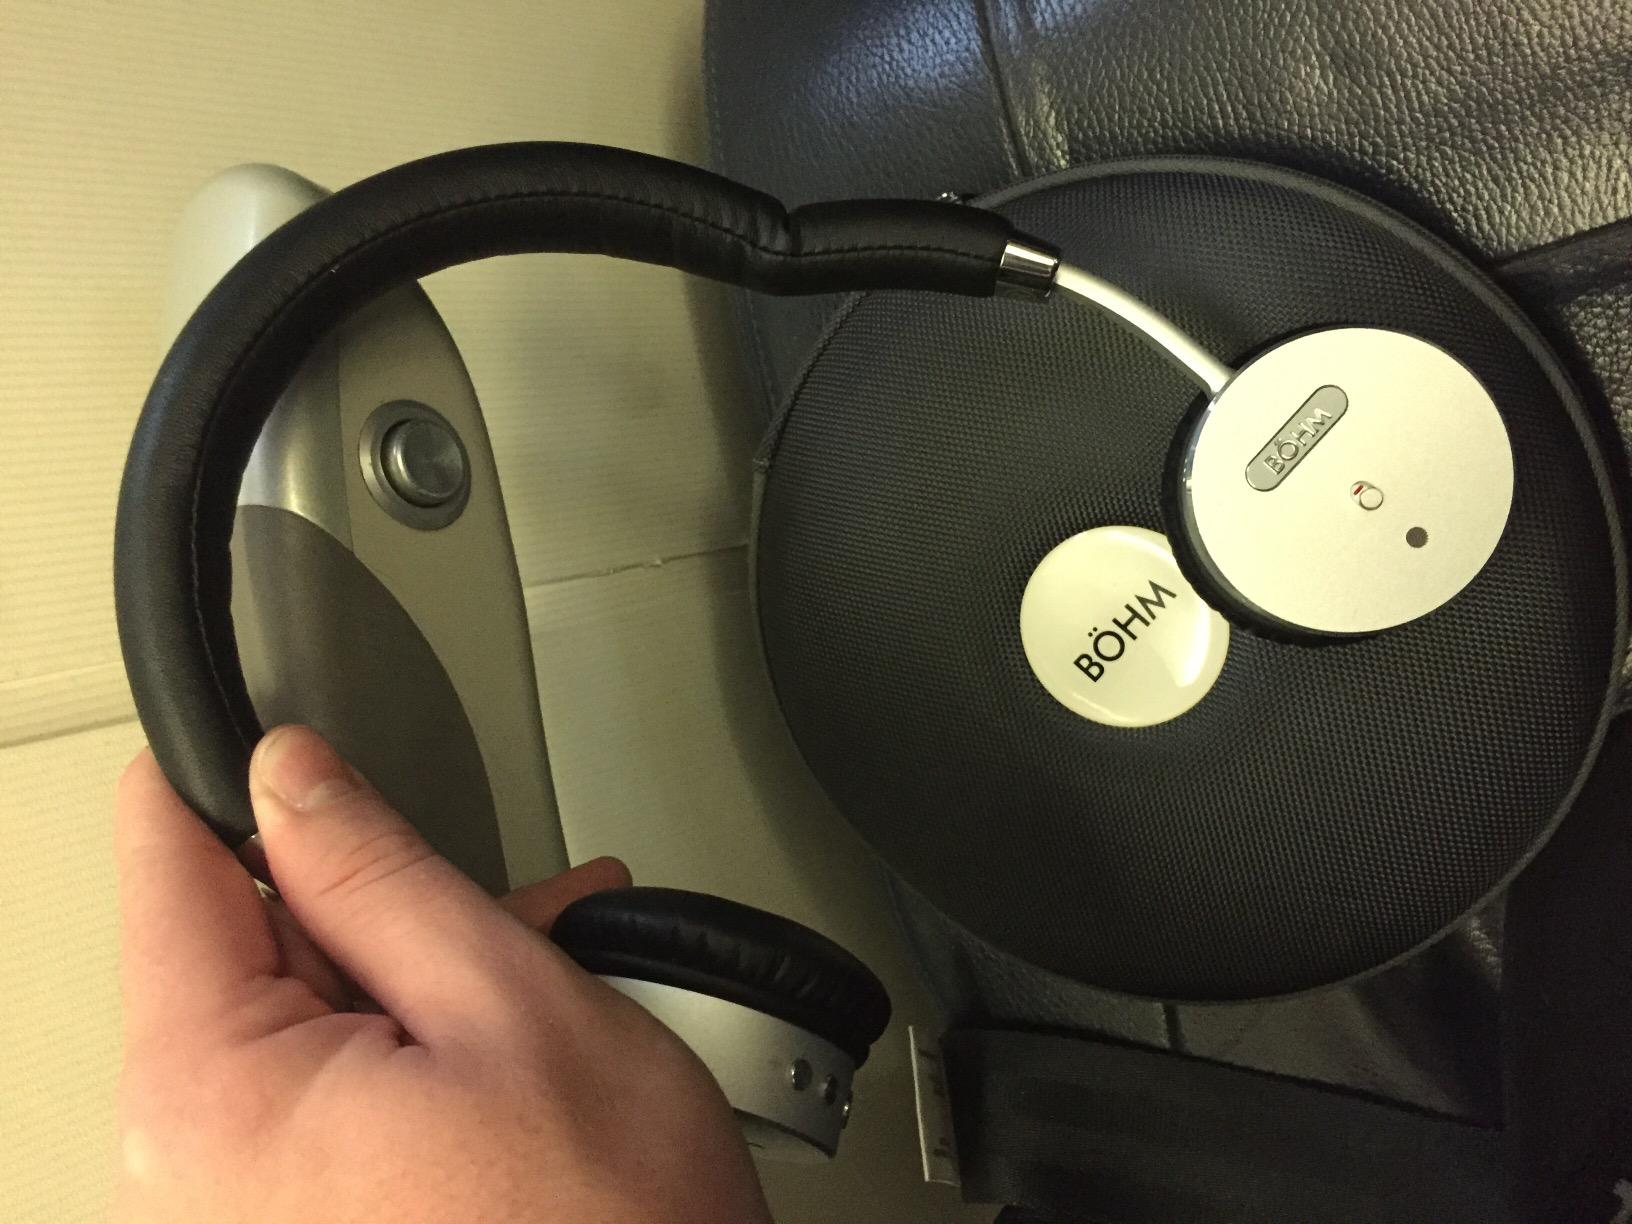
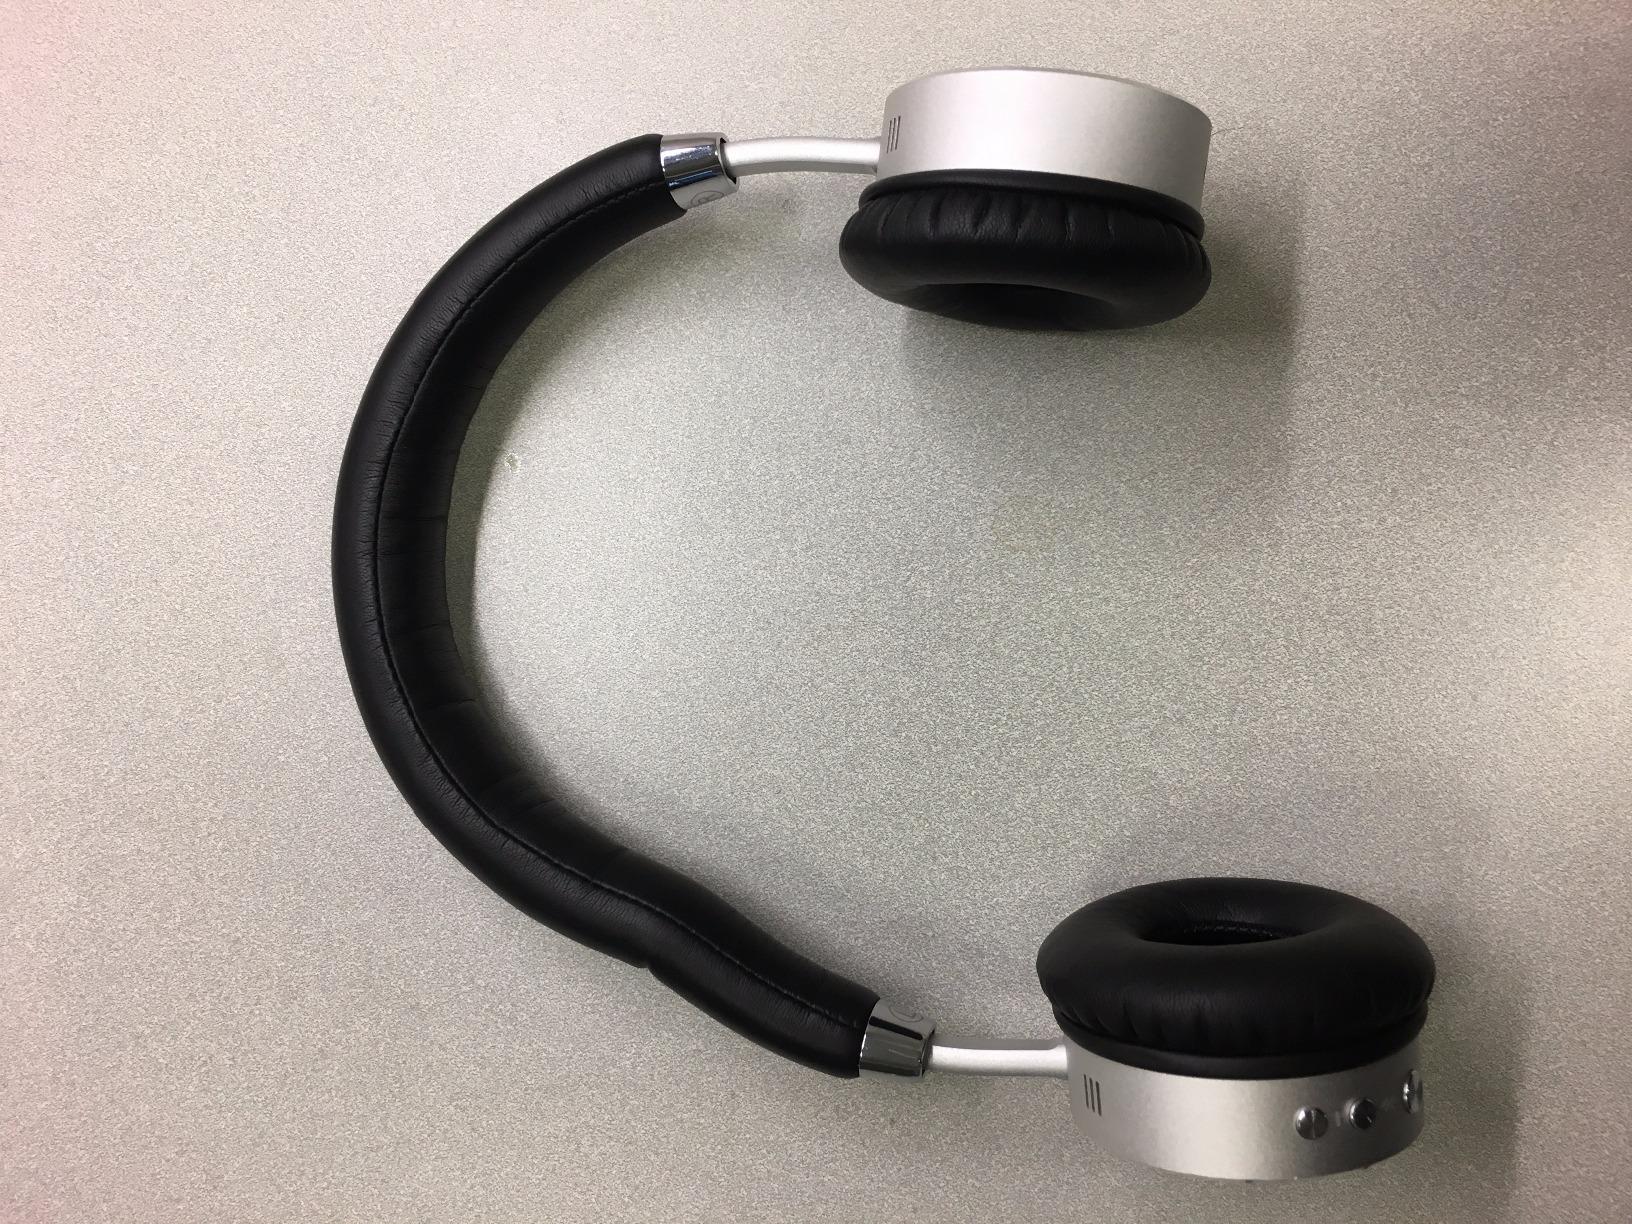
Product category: headphones
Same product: yes